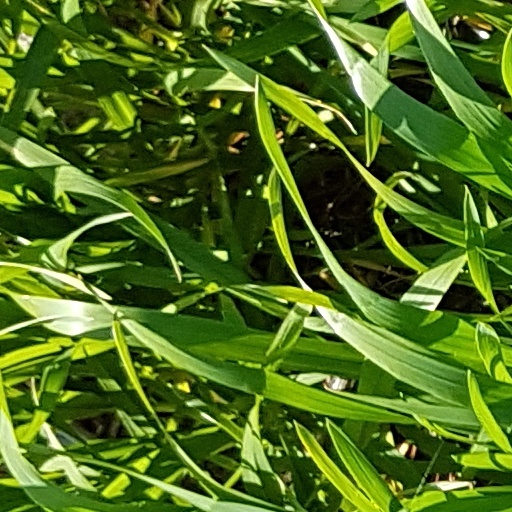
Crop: wheat